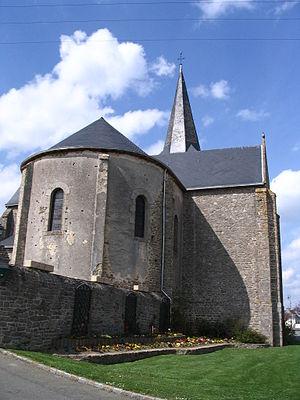
L'église de Bournouvel, dans la commune de Belgeard, Mayenne, France.
Belgeard est une commune française, située dans le département de la Mayenne en région Pays de la Loire, peuplée de 616 habitants.
La liste des églises de la Mayenne recense de manière exhaustive les églises, cathédrale et basiliques situées dans le département français de la Mayenne.